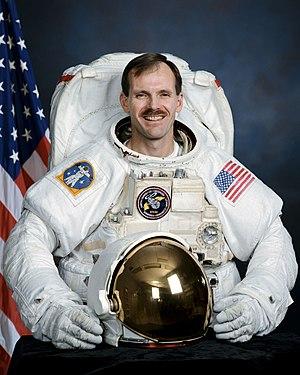
Steven Lee Smith est un astronaute américain né le 30 décembre 1958.